Aren Maeir

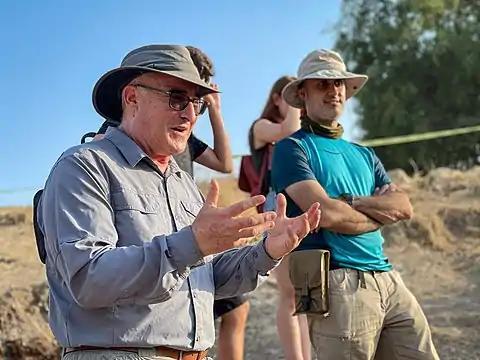
Aren Maeir (left) at Tell es-Safi

Aren Maeir (born 1958) is an American-born Israeli archaeologist and professor in the Department of Land of Israel Studies and Archaeology at Bar-Ilan University. He is director of the Tell es-Safi/Gath Archaeological Project.